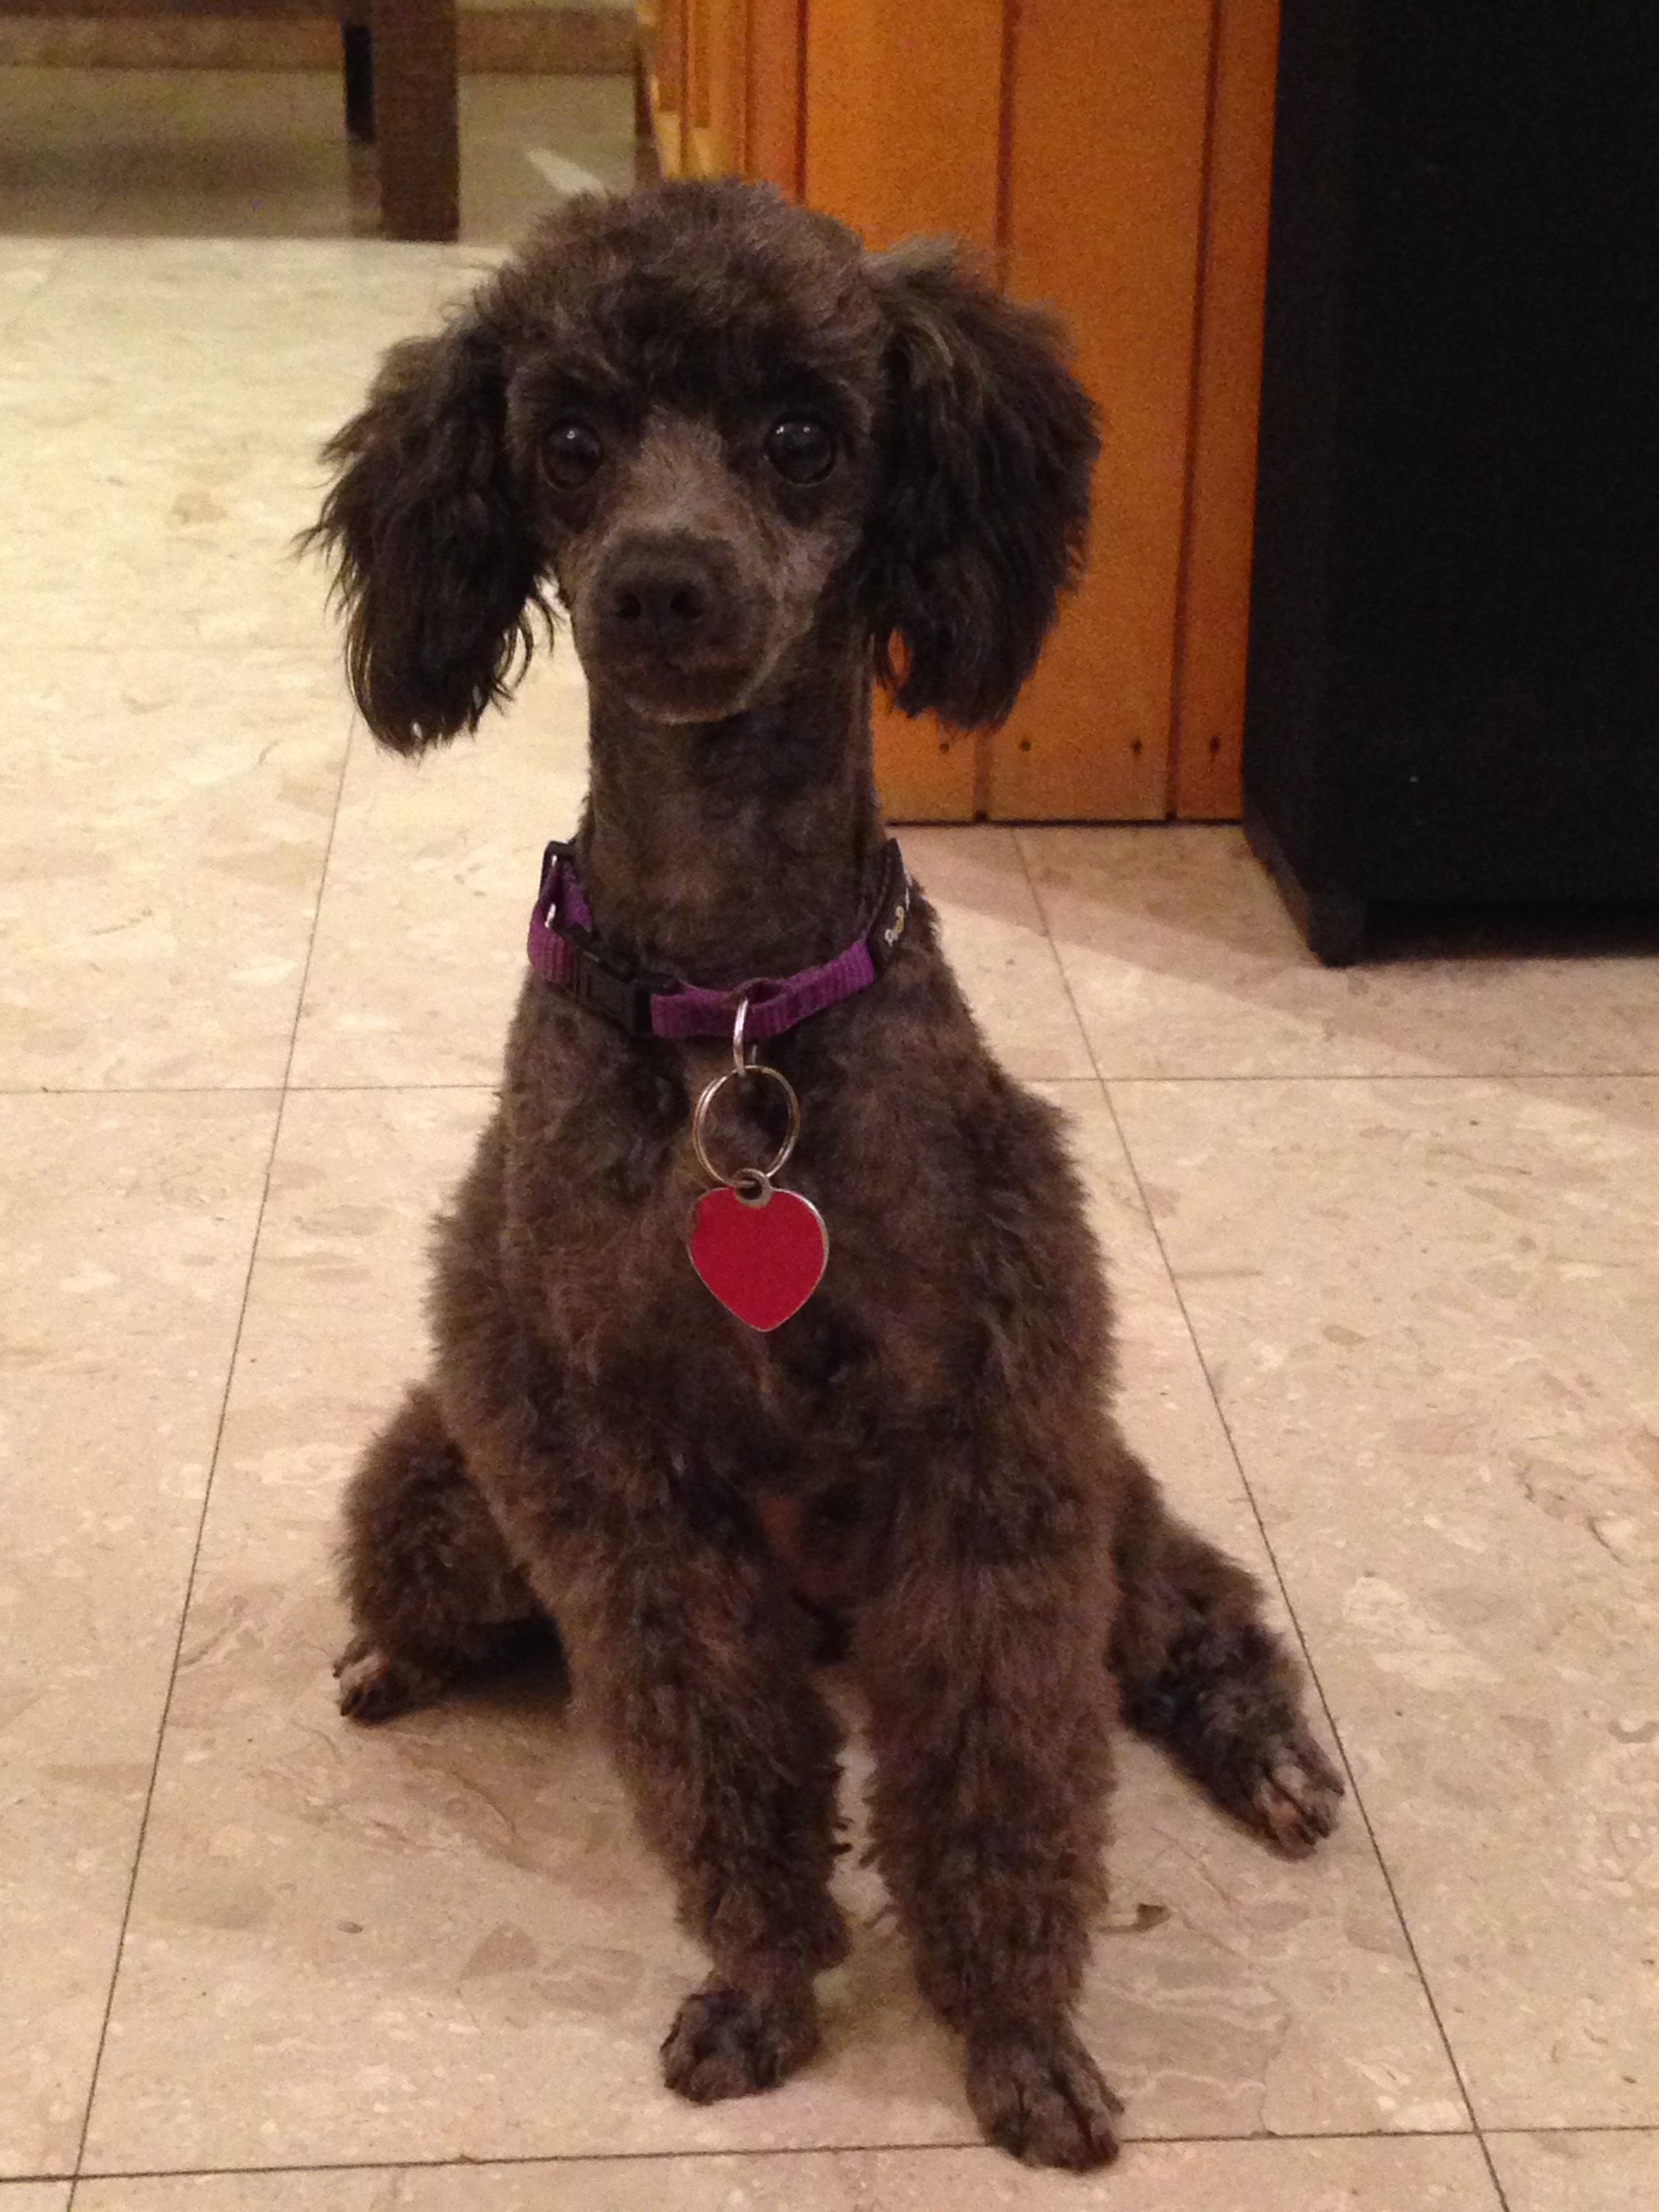
puppy, dog, puddle, mammal, poodle, vertebrate, dog breed, barbet, cavapoo, miniature poodle, goldendoodle, cockapoo, standard poodle, toy poodle, dog like mammal, carnivoran, schnoodle, glen of imaal terrier, dog crossbreeds, boykin spaniel, poodle crossbreed, lagotto romagnolo, pumi, american water spaniel